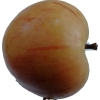
Label: Apple 14